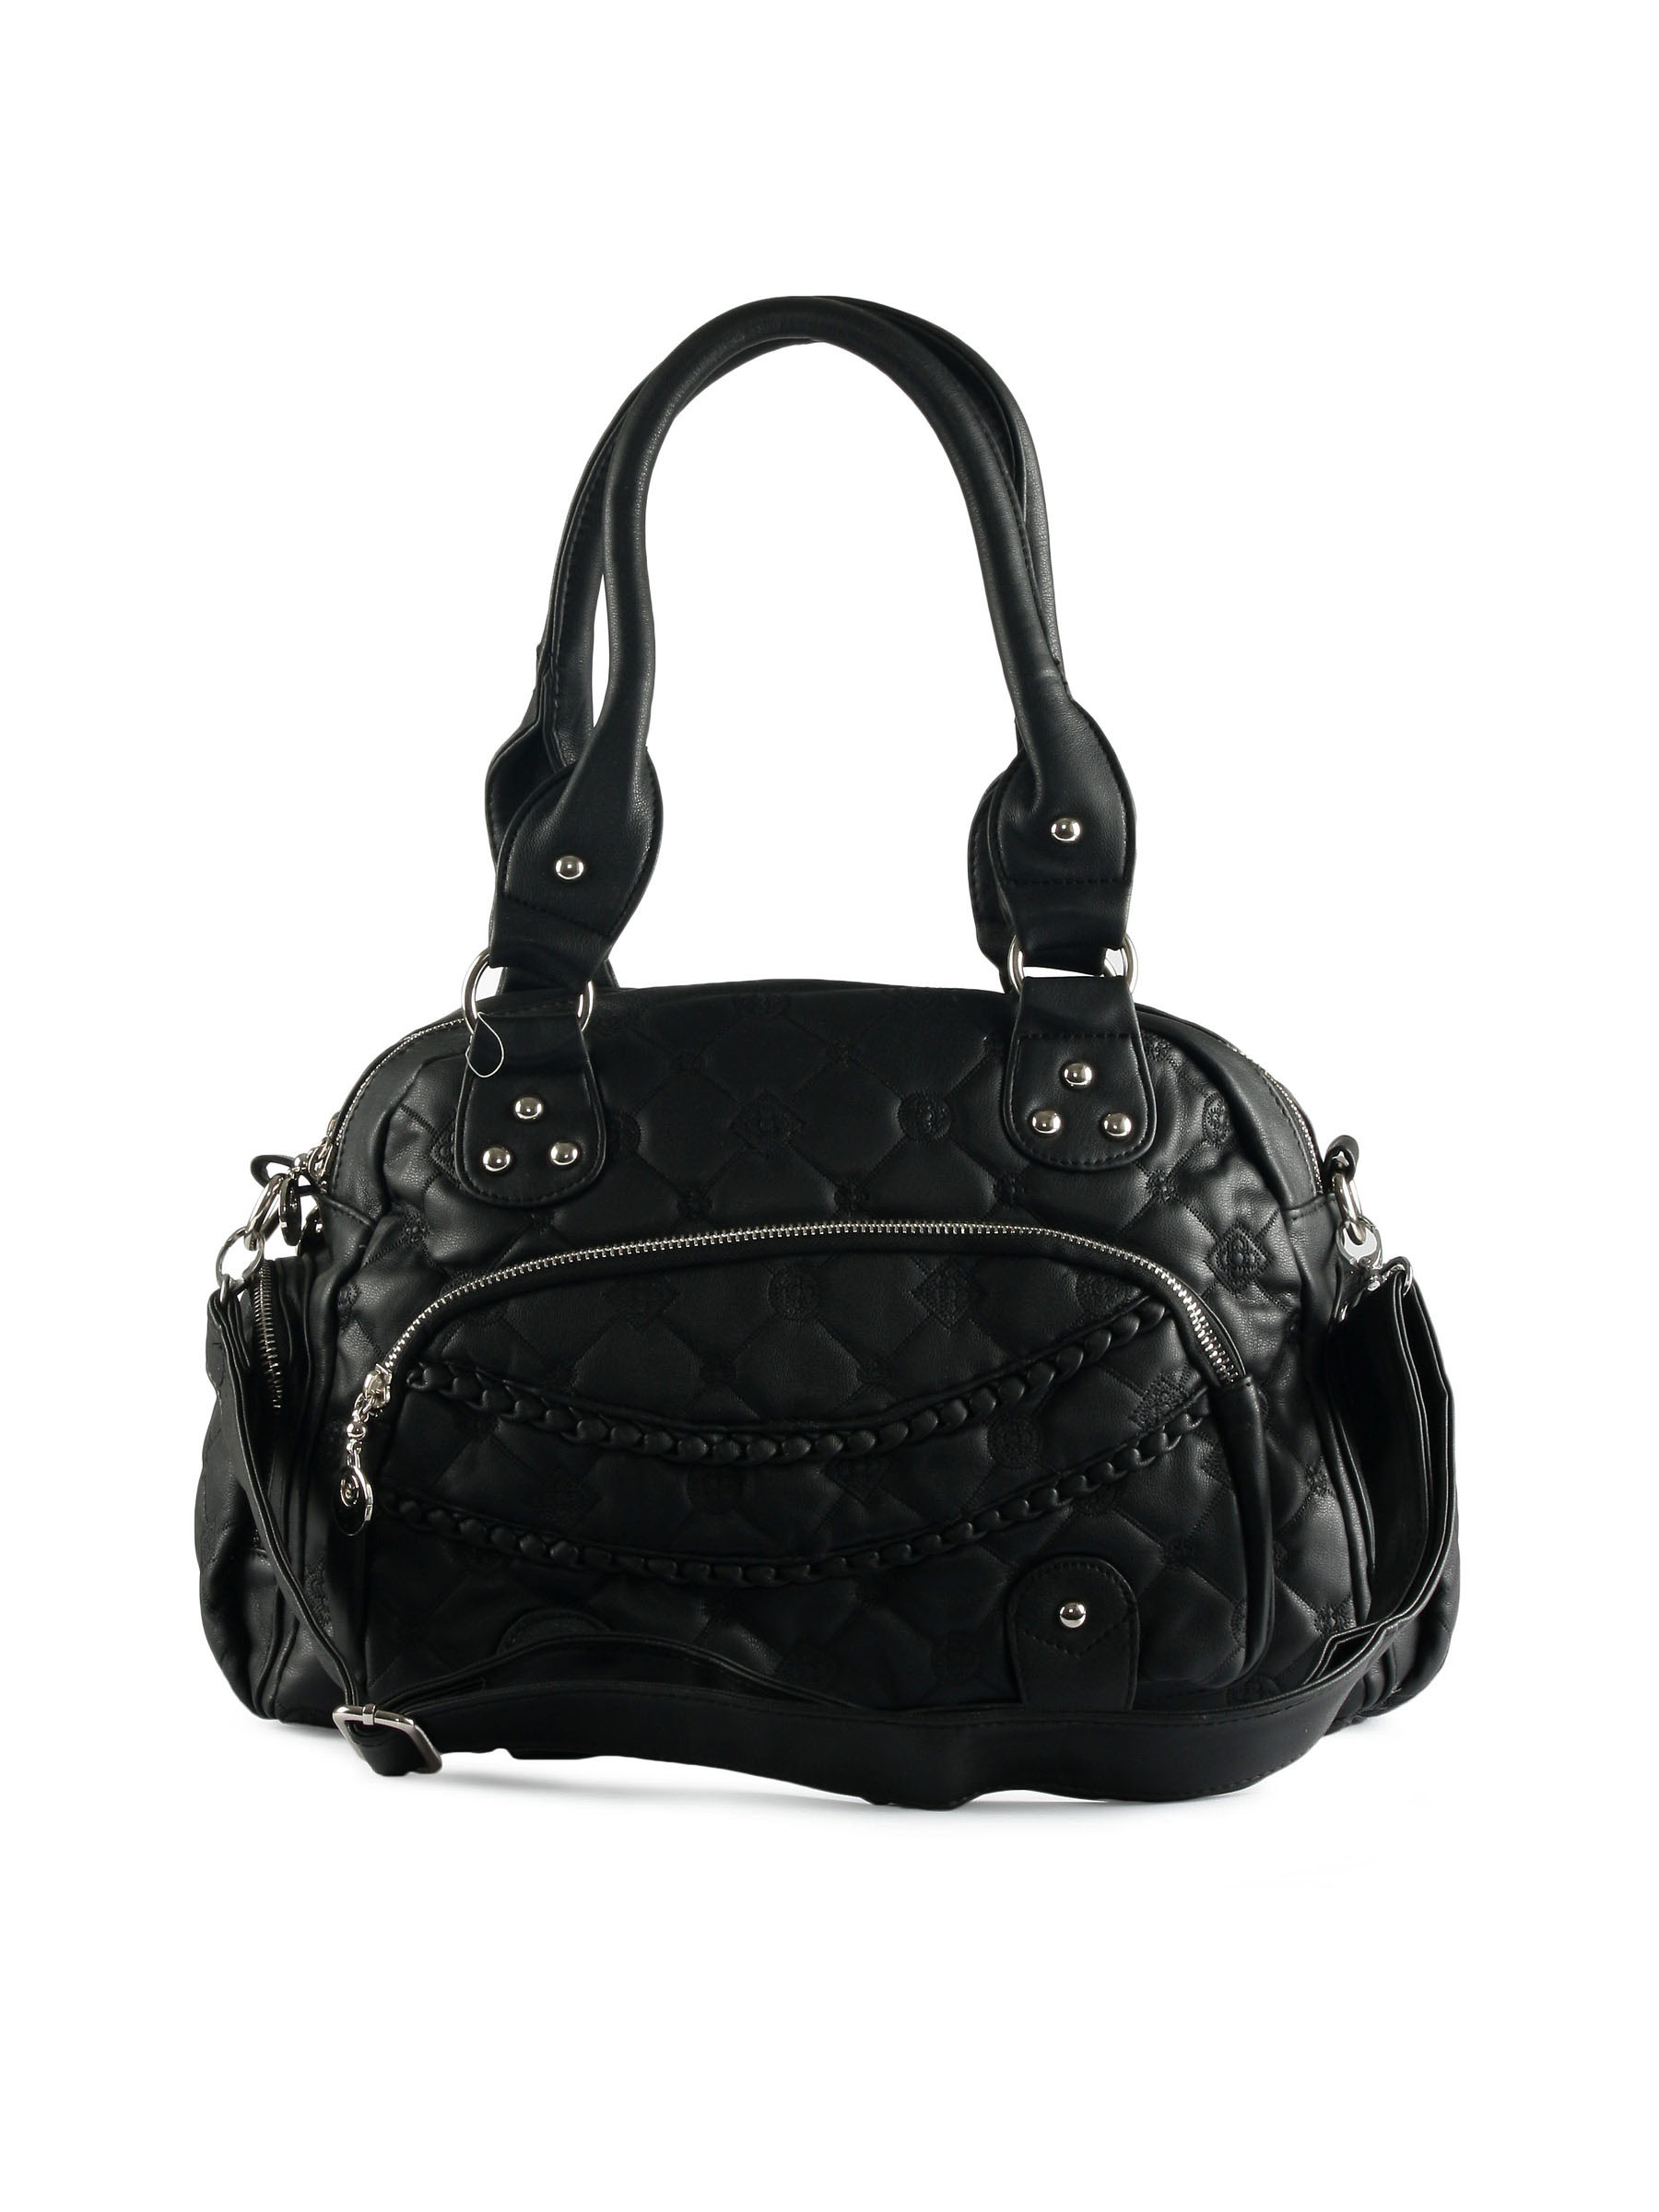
Kiara Women Classic Black Handbag
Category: Accessories / Bags / Handbags
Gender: Women
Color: Black
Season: Winter 2015
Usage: Casual